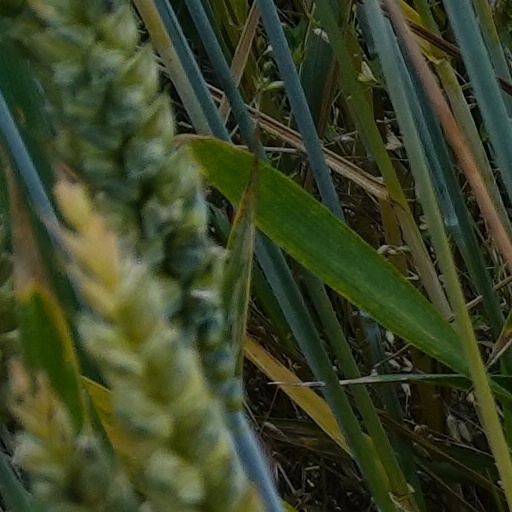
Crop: wheat